Etchū-Nakajima Station

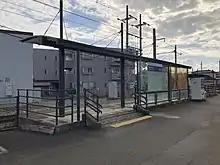
Etchū-Nakajima Station in January 2018

The station was originally opened in 1924 as a part of the Fugan Railway. It was later requisitioned by the Japanese government during WWII and became a part of Japanese National Railways. It was during this period the station became a part of the Toyamakō line. It continued to be operated by the West Japan Railway Company after privatisation. In 2006 the station reopened as a part of the new LRT line run by the Toyama Chihō Railway.